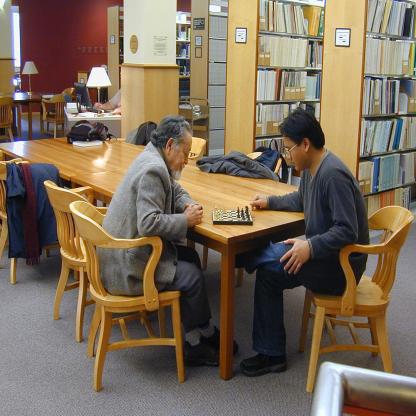
Scene: Indoor